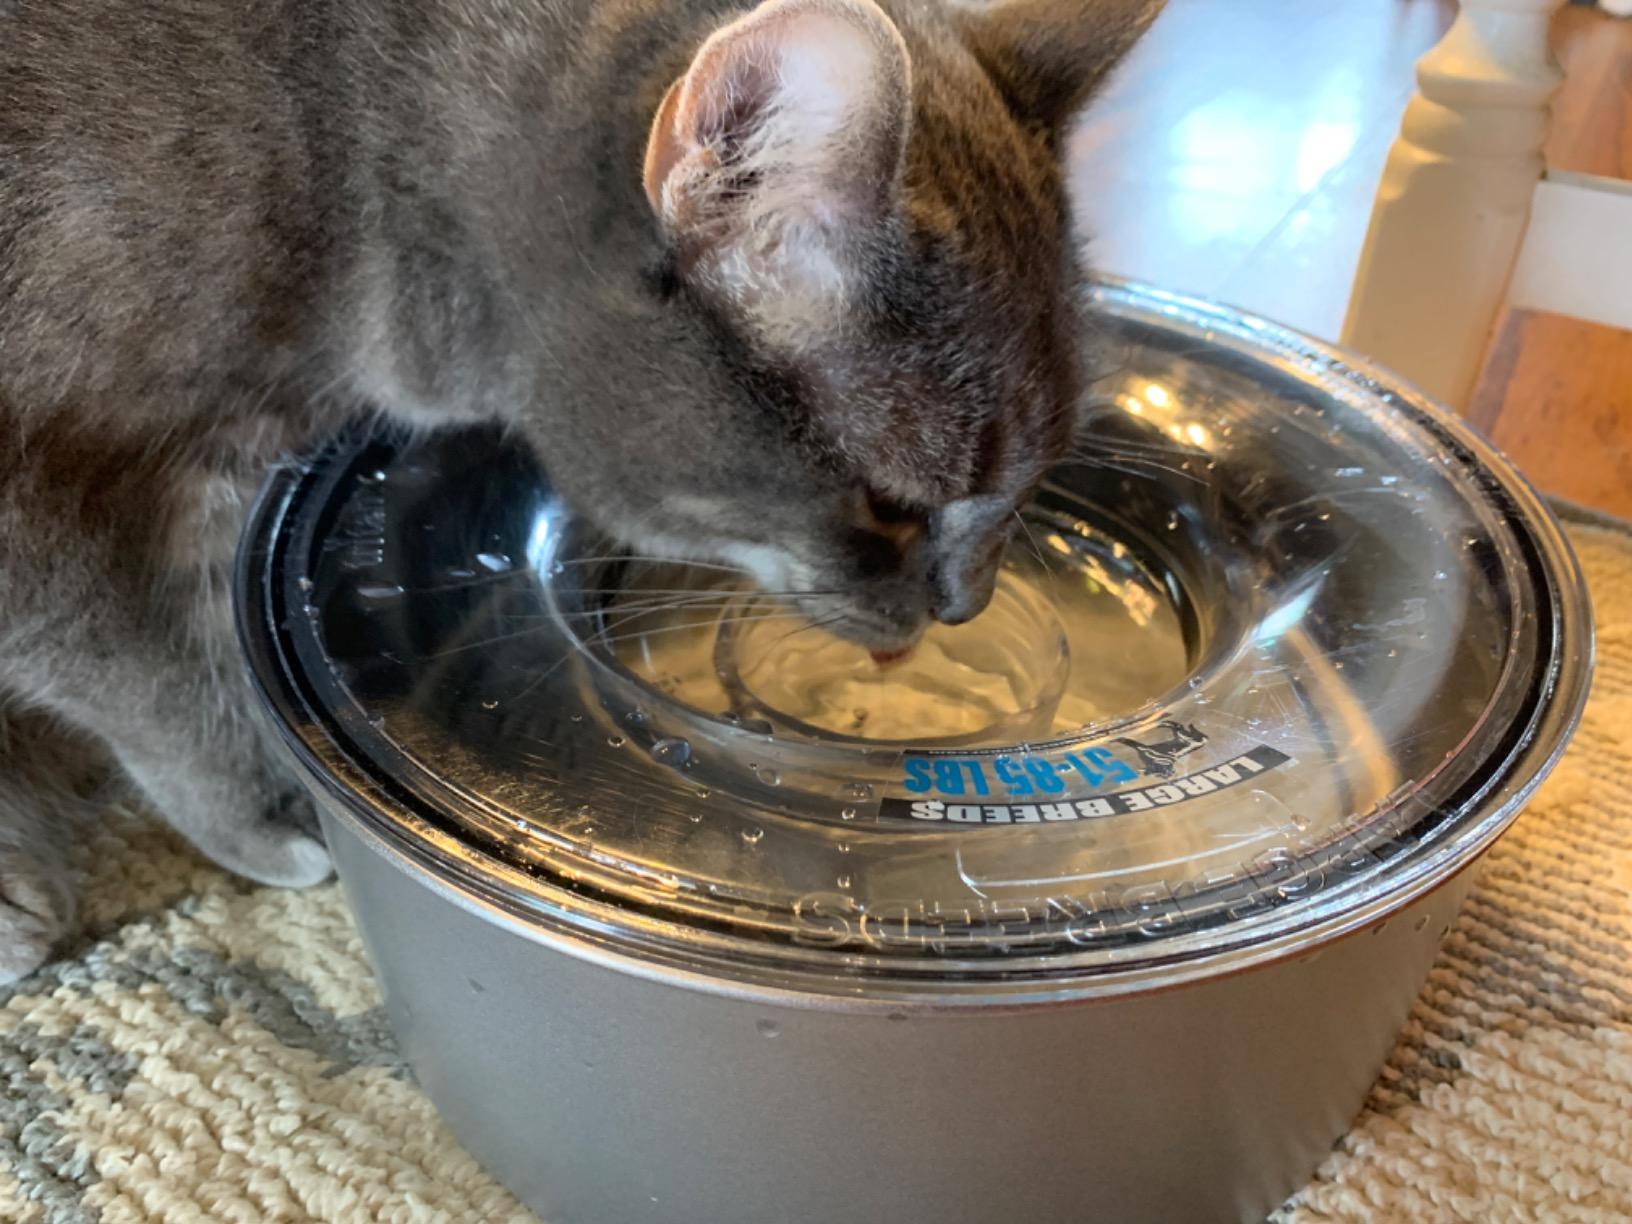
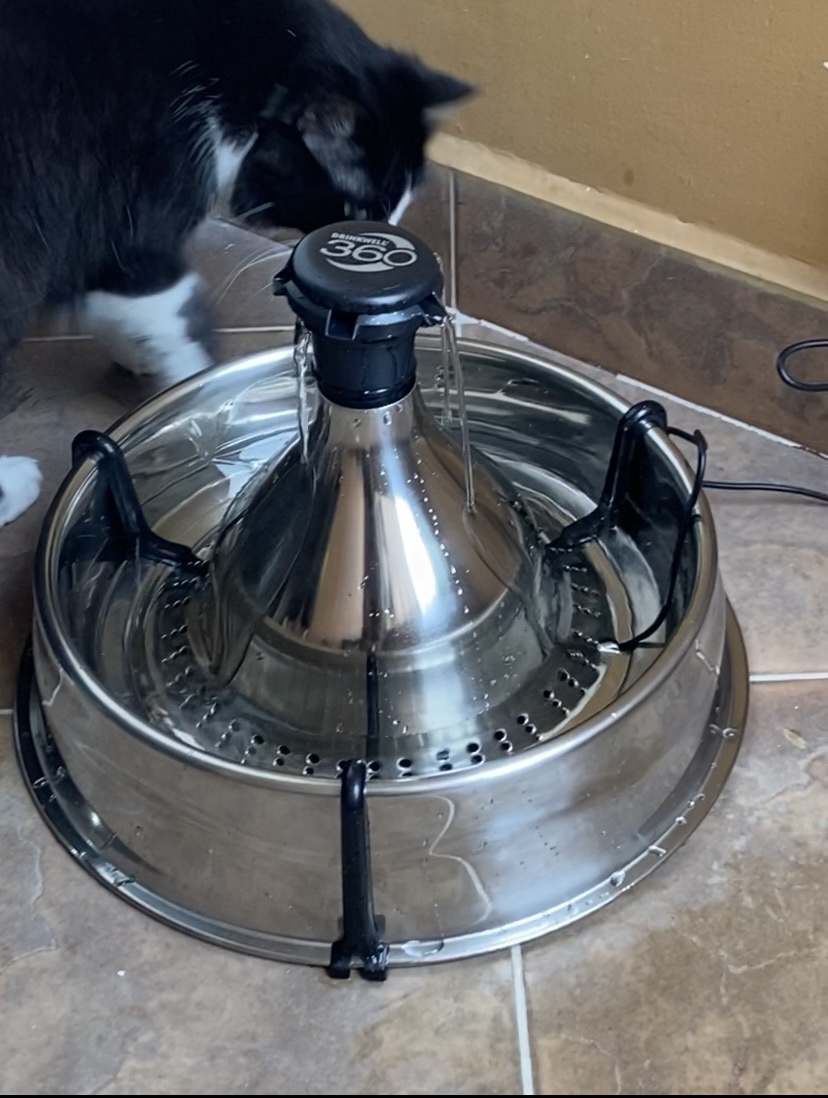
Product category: items_bowl
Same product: no